Kate O'Regan

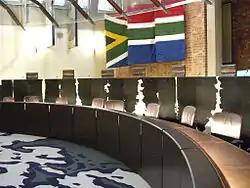
The courtroom of the Constitutional Court of South Africa

O'Regan's judgment in "ACDP v Electoral Commission", dealing with the African Christian Democratic Party's application to contest the 2006 local government elections, introduced the doctrine of substantial compliance into South African law. Her judgment in "Richter v Minister of Home Affairs", also on political rights, extended the right to vote to South African citizens living abroad.